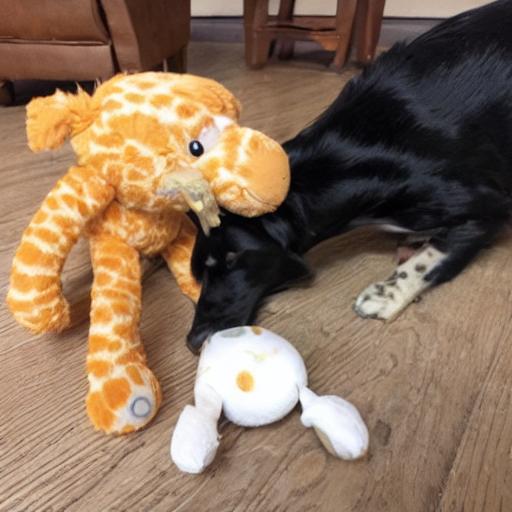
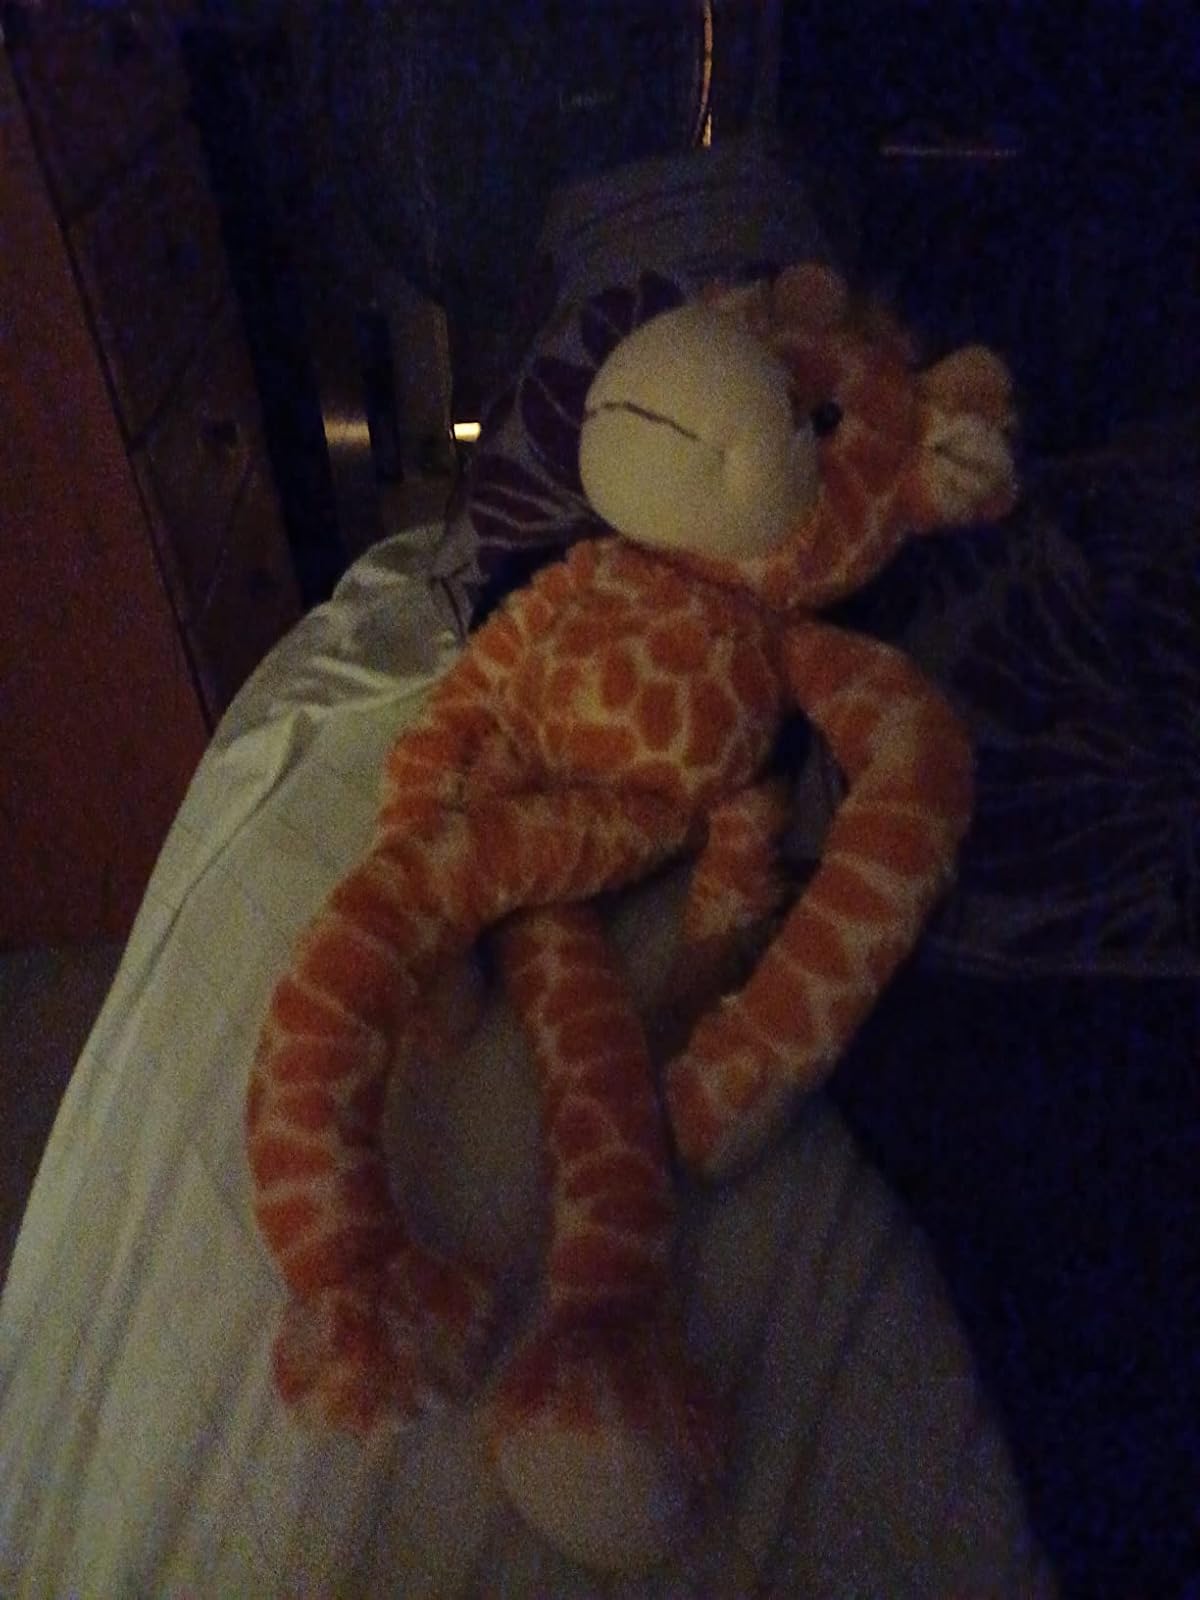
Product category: items_toy
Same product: no